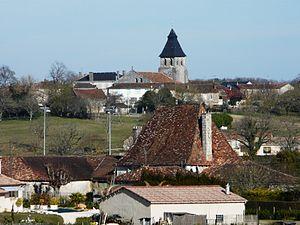
Le bourg de Sorges, Dordogne, France
Sorges est une ancienne commune française située dans le département de la Dordogne.